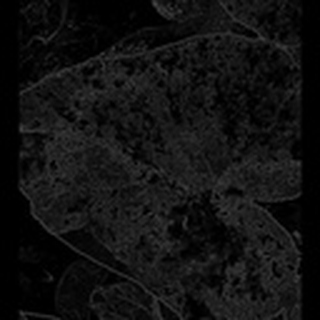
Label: cotton_powdery_mildew